America's Got Talent season 17

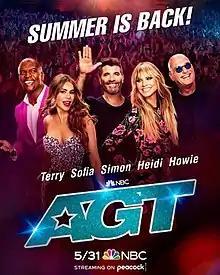
Promotional poster for season 17, featuring (L to R) host Crews alongside judges Vergara, Cowell, Klum, and Mandel

The seventeenth season of the American talent show competition series "America's Got Talent" premiered on NBC on May 31, 2022, and concluded on September 14, 2022. This season featured the return of a full audience without COVID-19 restrictions, which had begun during the fifteenth season.